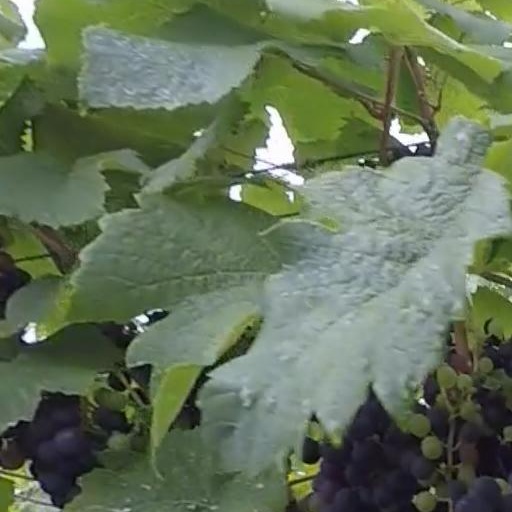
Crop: grape